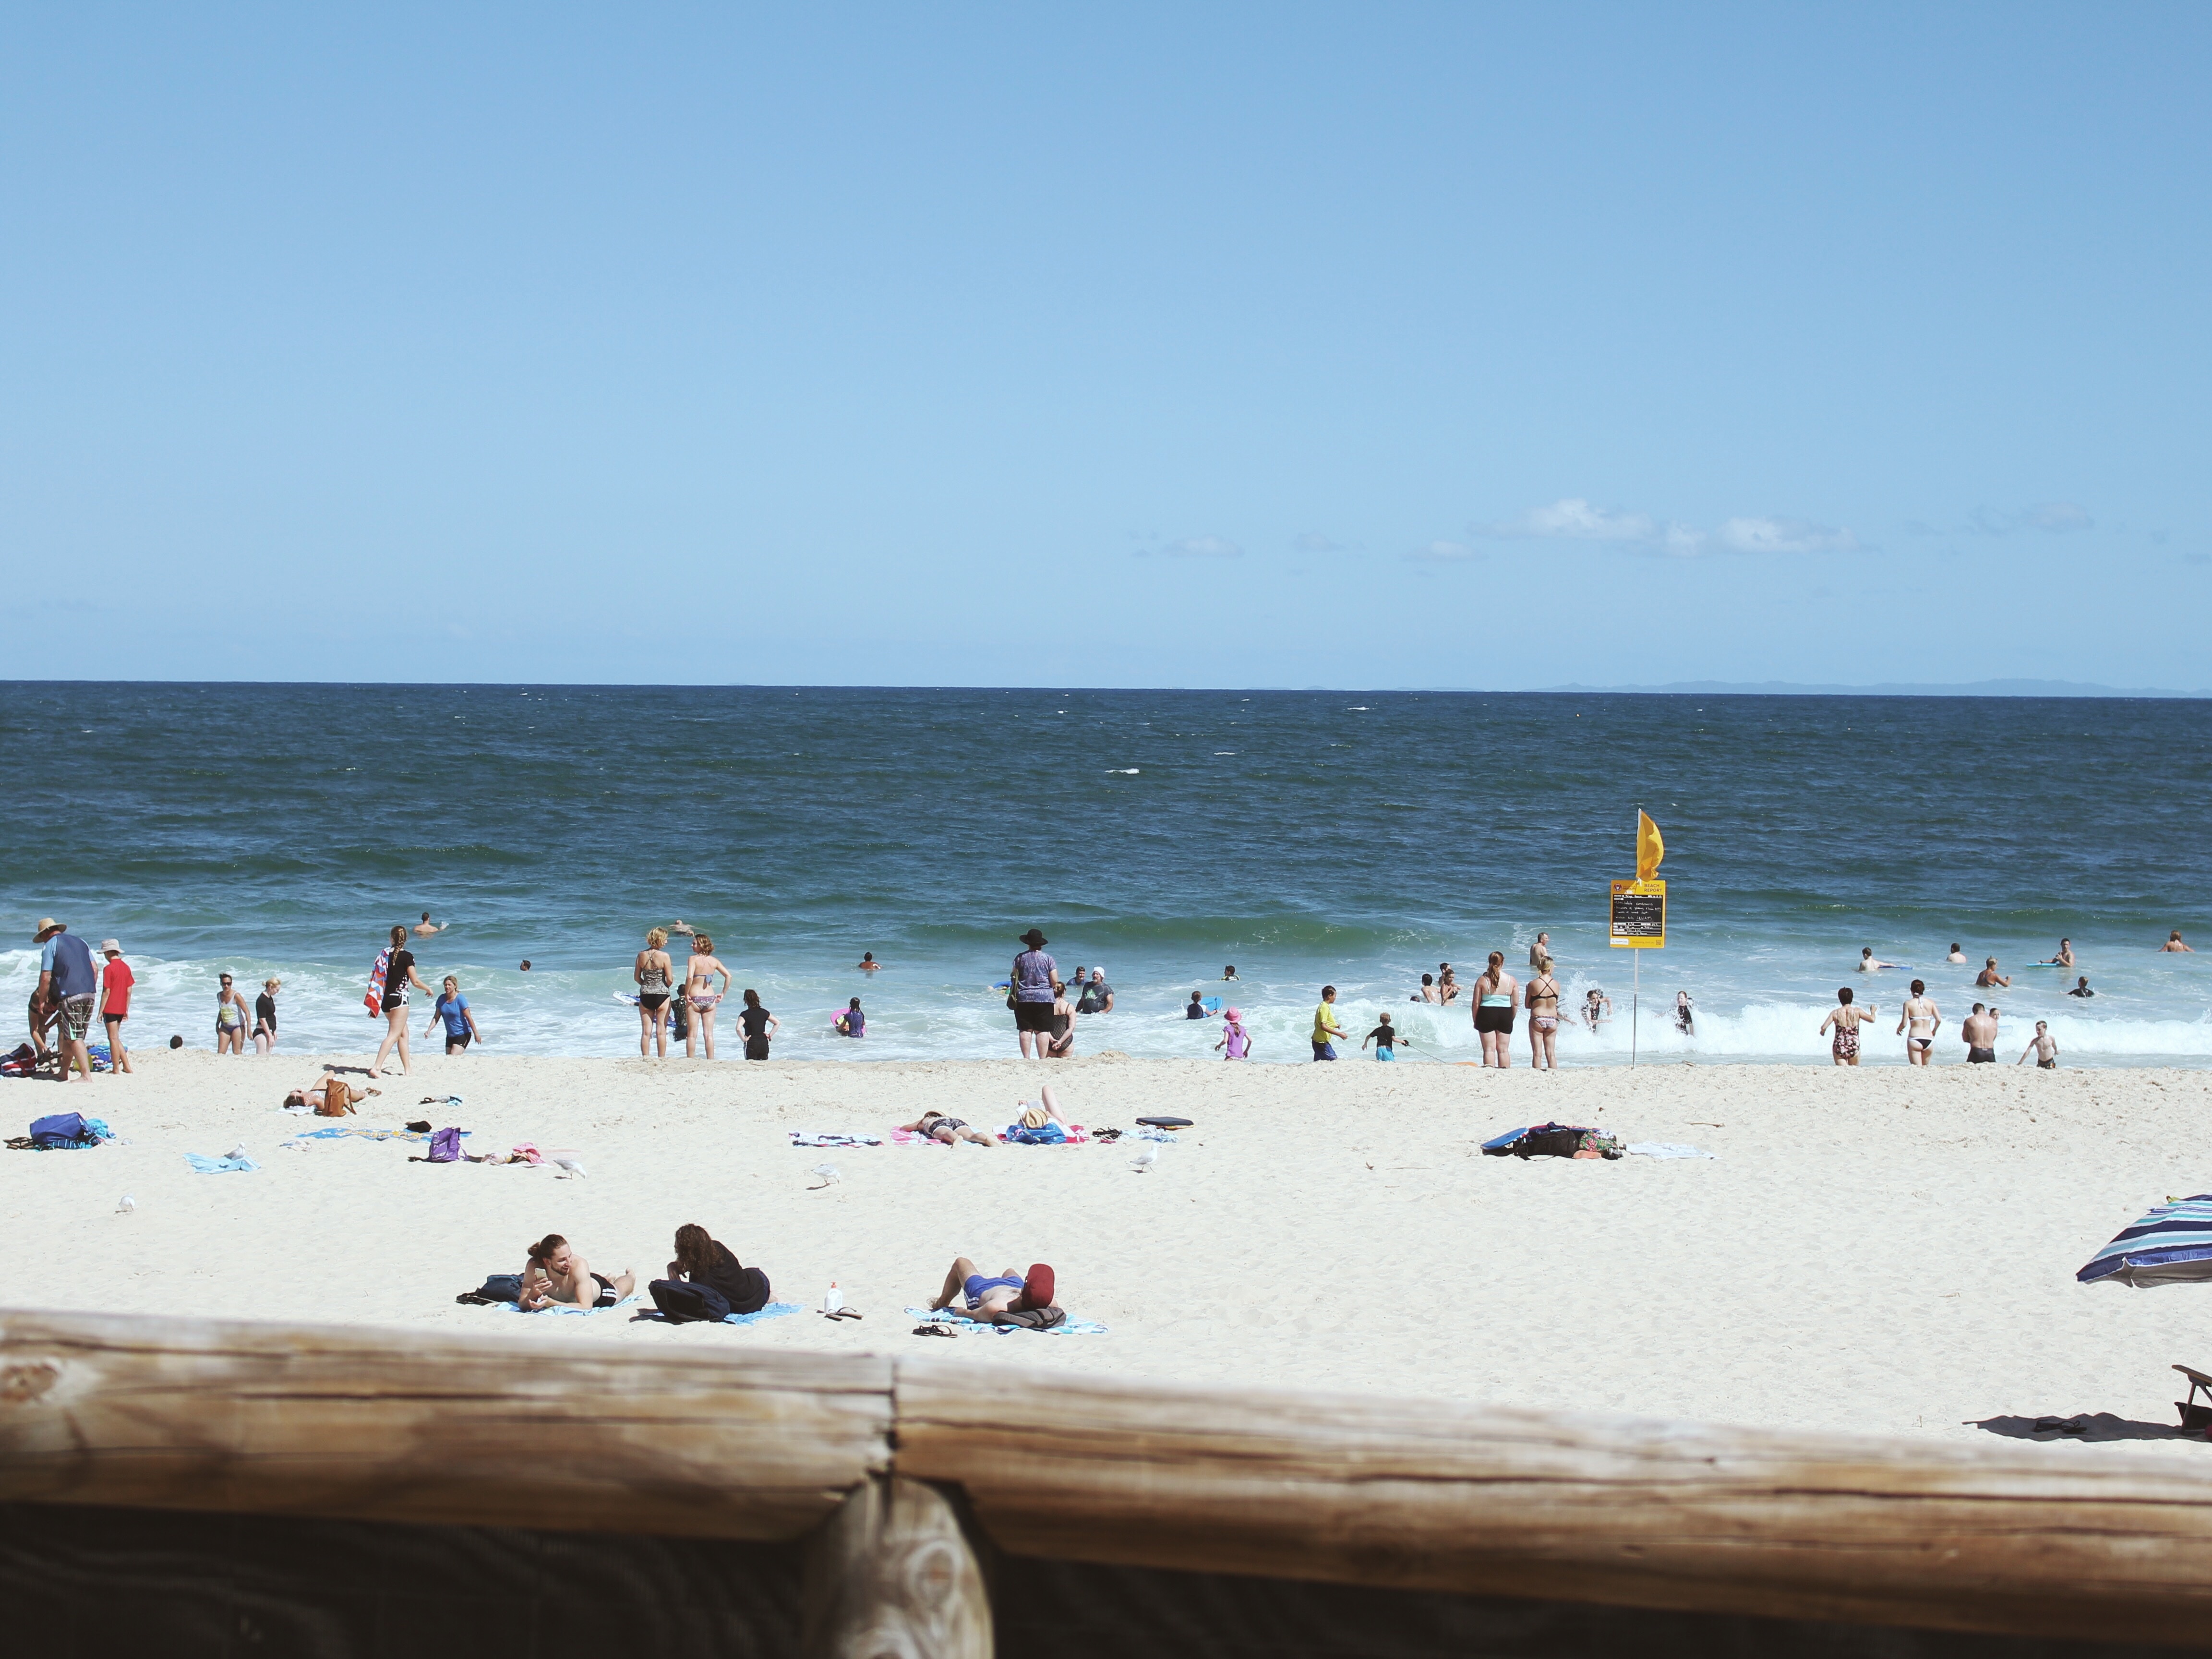
beach, sea, coast, sand, ocean, shore, vacation, bay, body of water, cape